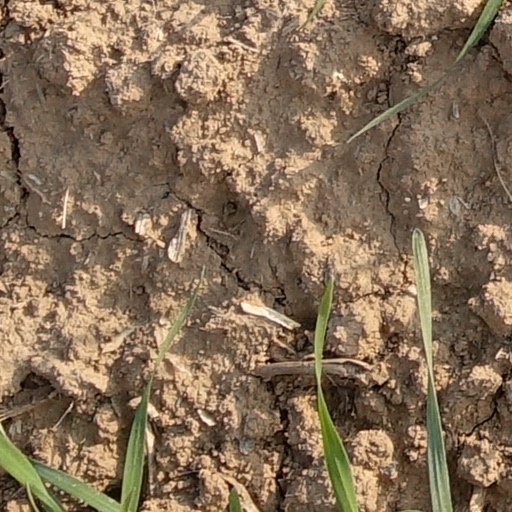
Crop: wheat